William Rees-Davies (Conservative politician)

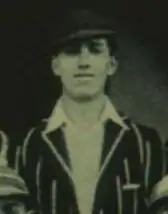
Rees-Davies as a member of the Eton cricket team

William Rupert Rees-Davies QC (19 November 1916 – 12 January 1992) was a British Conservative politician and barrister.